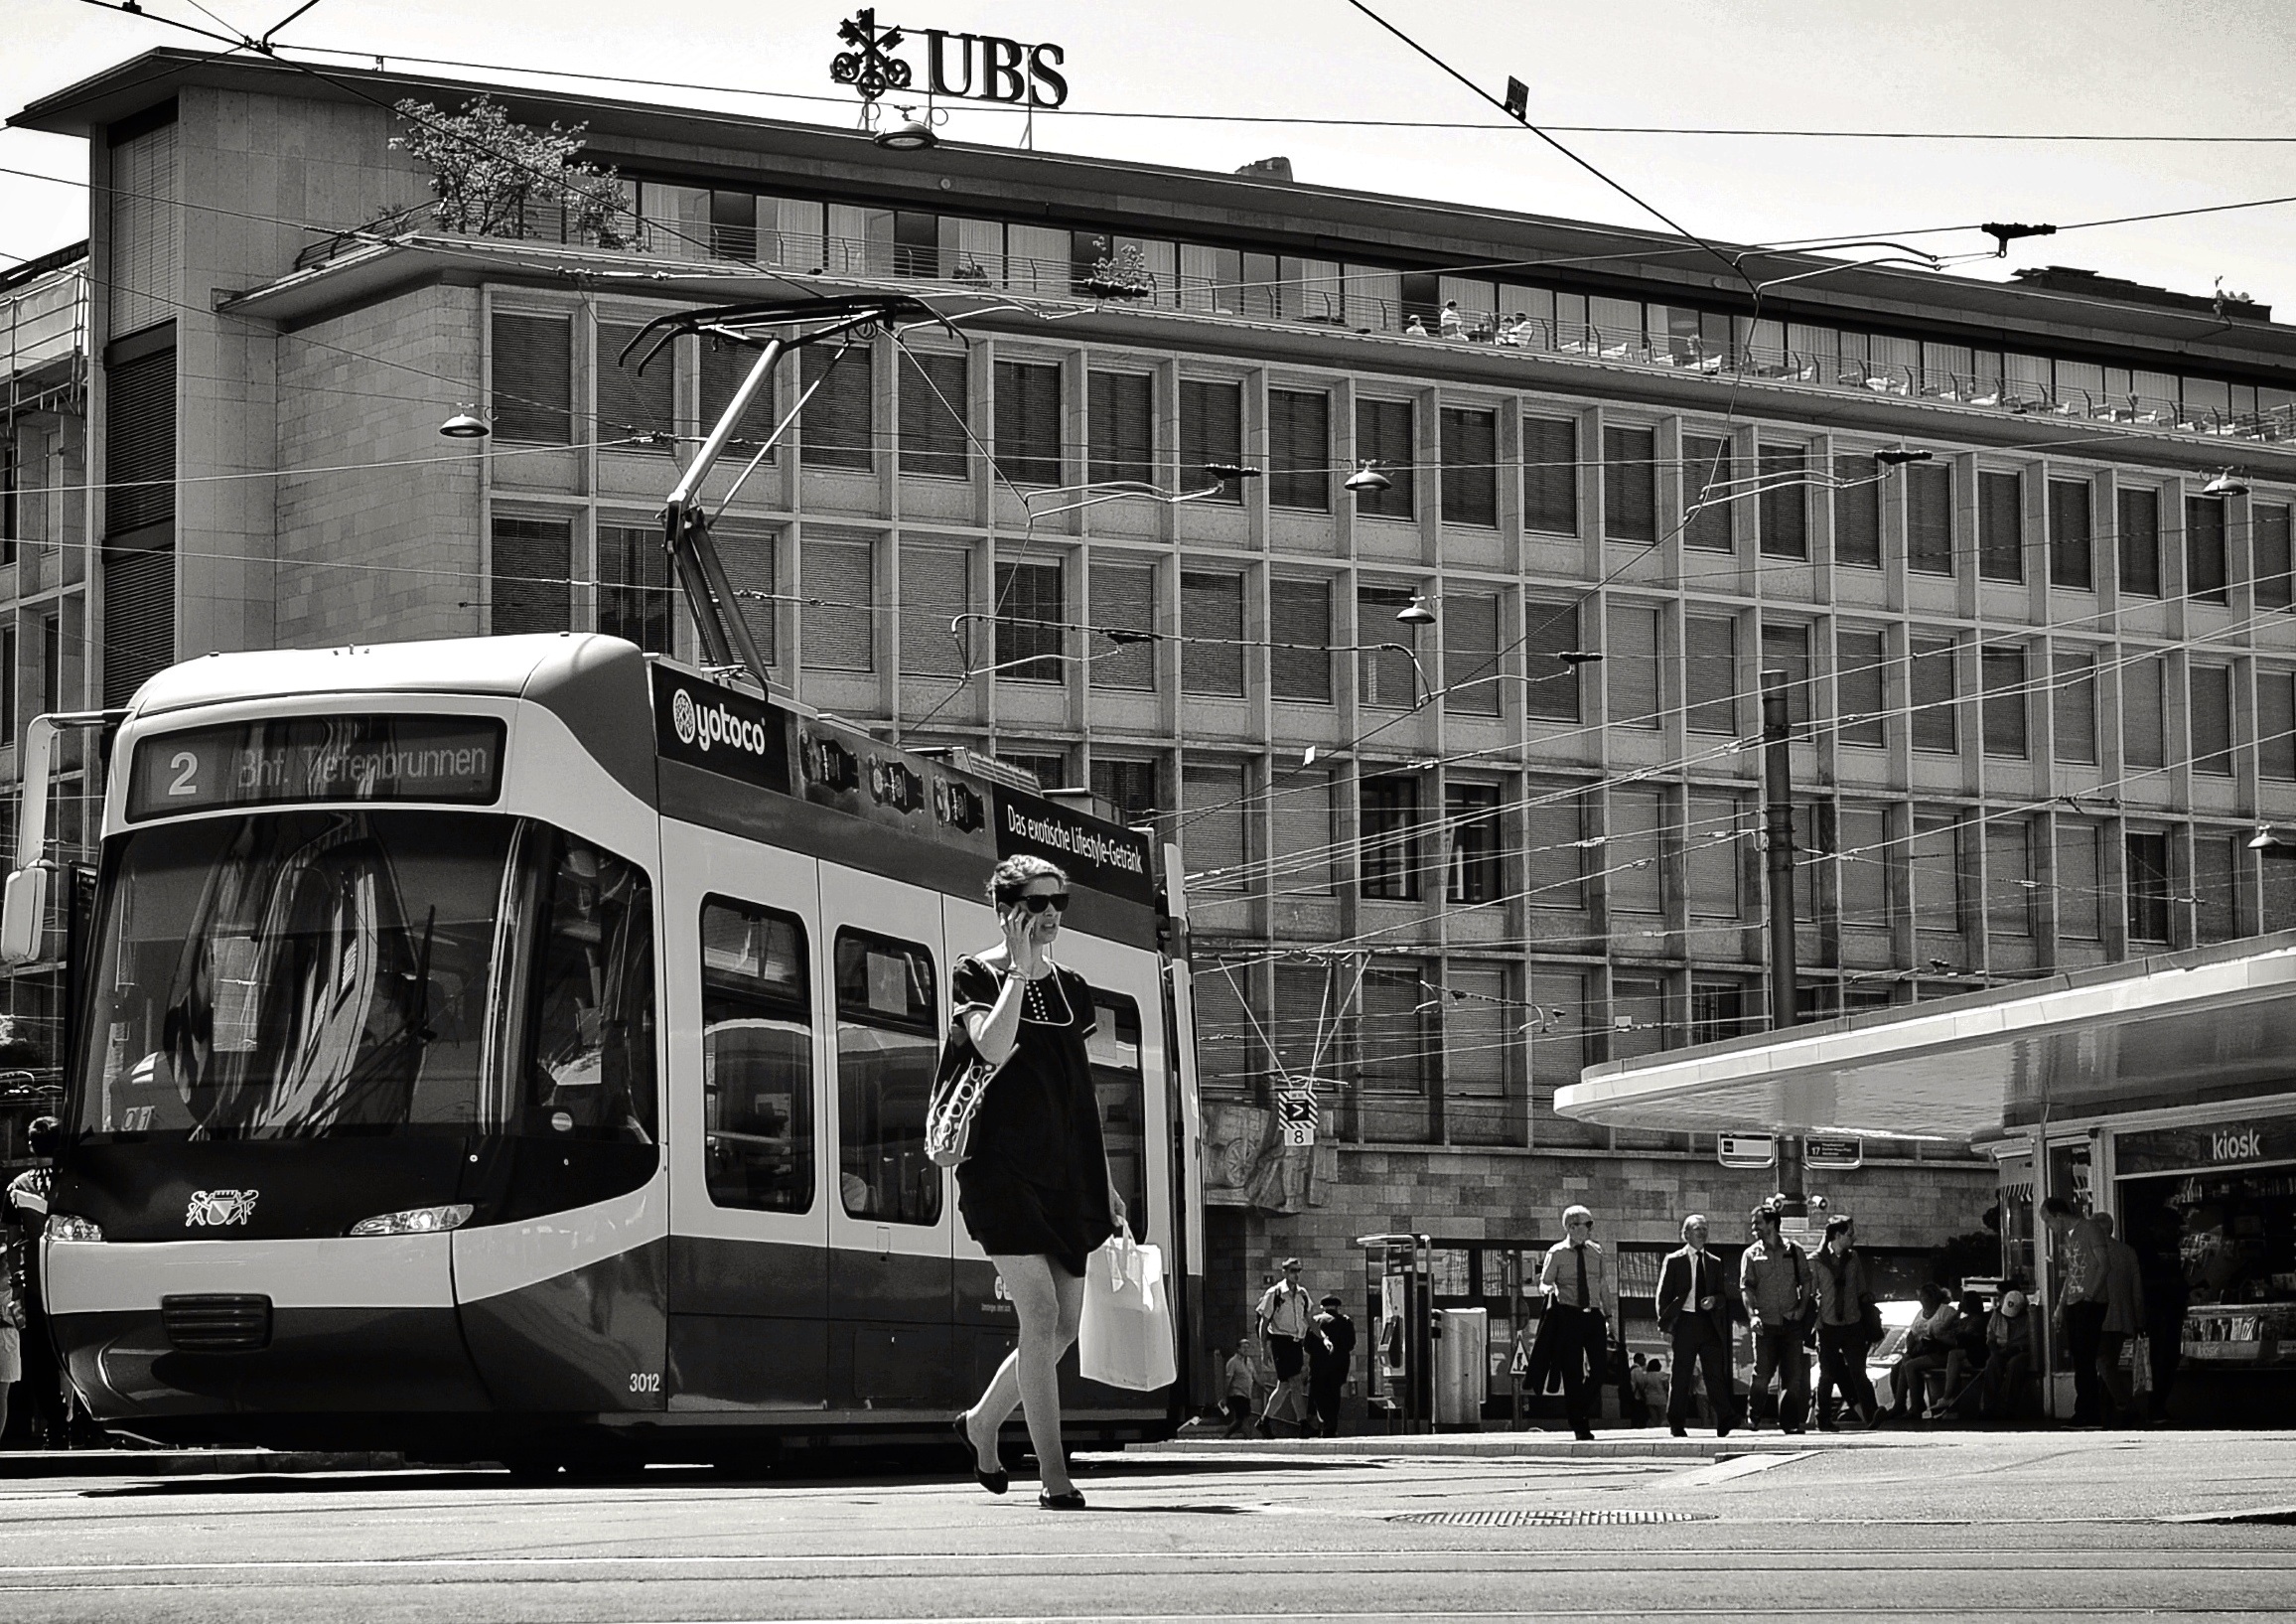
black and white, people, city, urban, tram, transport, vehicle, train station, nikon, monochrome, public transport, streetphotography, flickr, candid, ch, schweiz, switzerland, schwarzweiss, zurich, blancoynegro, snapseed, streetscene, passanten, streetpix, thomas8047, onthestreets, iamnikon, d300s, blackandwithe, streetphotographer, streetartstreetlife, 175528, vbz, paradeplatz, banken, z rigrafien, stadtz rich, z rilinie, zuri, ubs, schweizerbanken, land vehicle, monochrome photography, rolling stock, metropolitan area